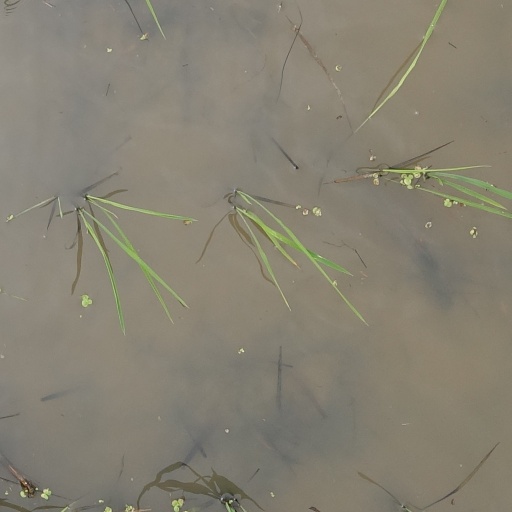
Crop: rice